History of architecture and art in Milan

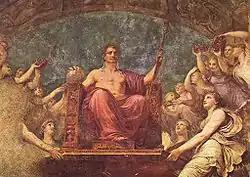
Andrea Appiani - "Apotheosis of Napoleon", Royal Palace of Milan.

The building site of Palazzo Marino introduced Galeazzo Alessi to Milan: it is surely the architect's most famous city work, and the palace is regarded as Milan's most representative Mannerist civil architecture. Other famous building sites of the second half of the sixteenth century in Milan include the renovation of Villa Simonetta and the constructions of Palazzo dei Giureconsulti, Casa degli Omenoni, Palazzo Arcivescovile, Palazzo Erba Odescalchi, and the rebuilding of the Palazzo Reale.